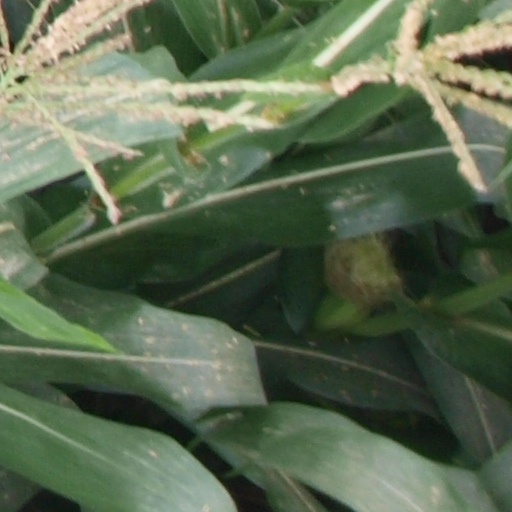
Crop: maize; corn